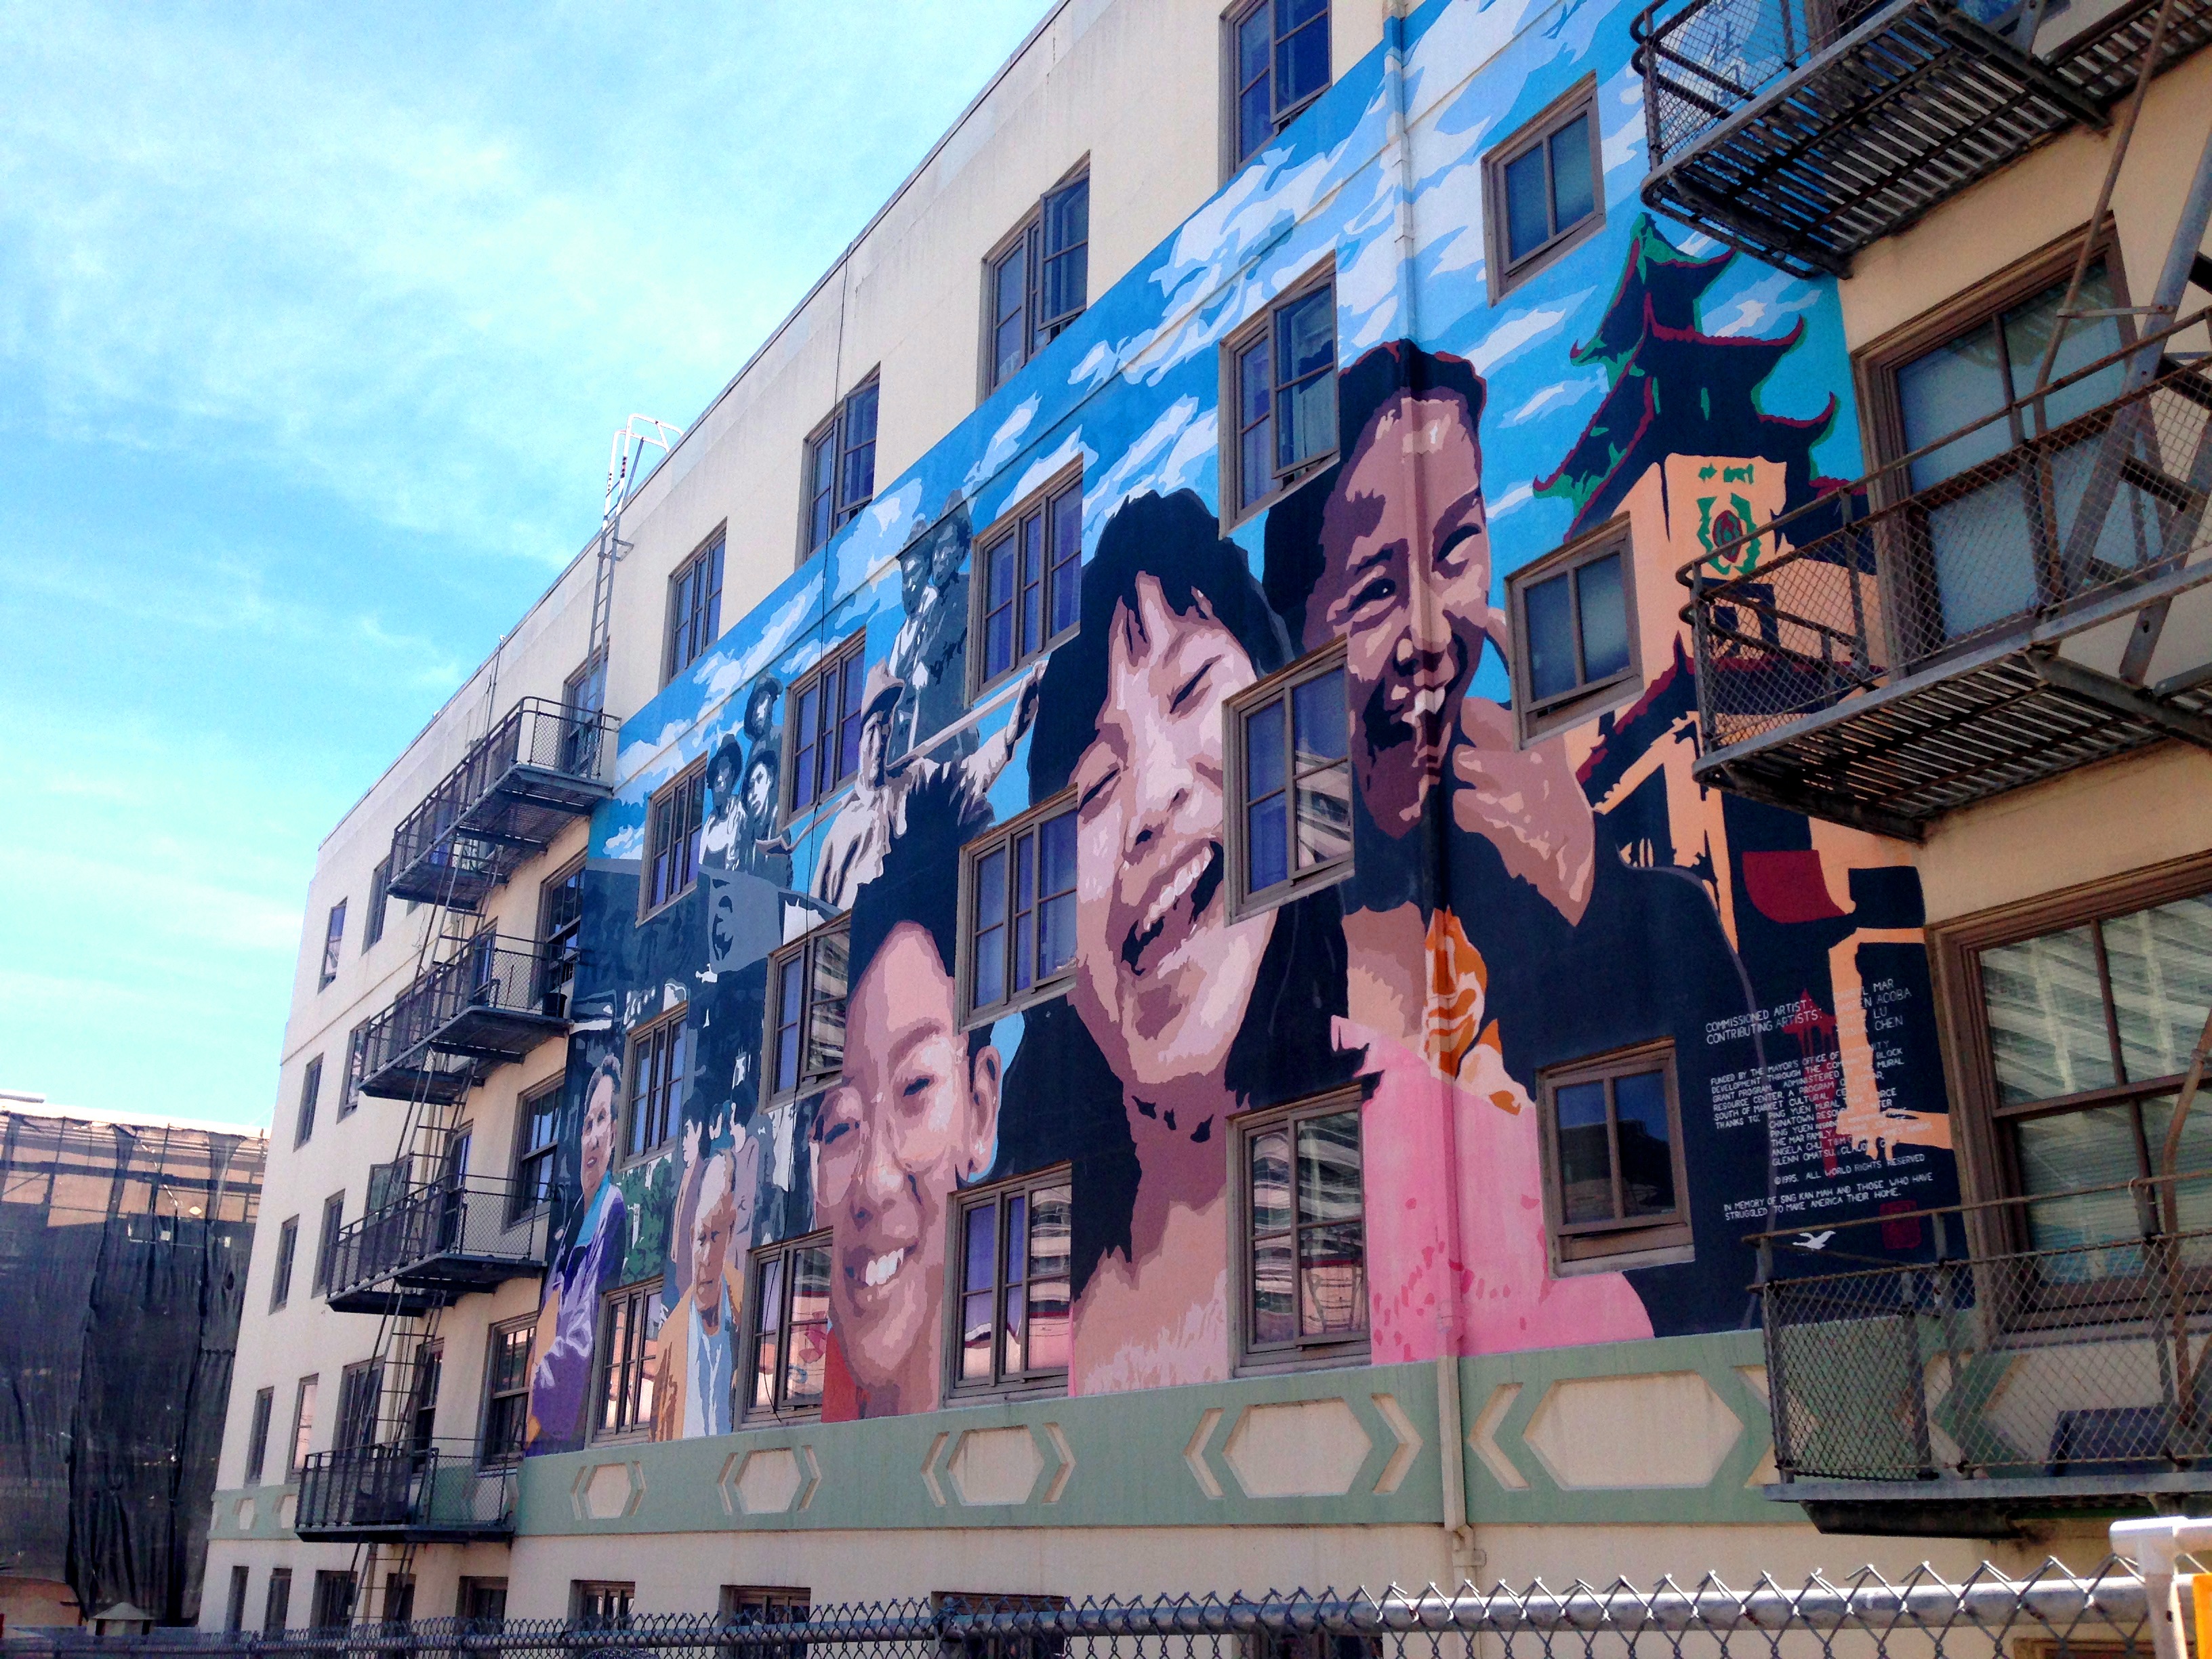
street, advertising, downtown, art, mural, metropolis, urban area